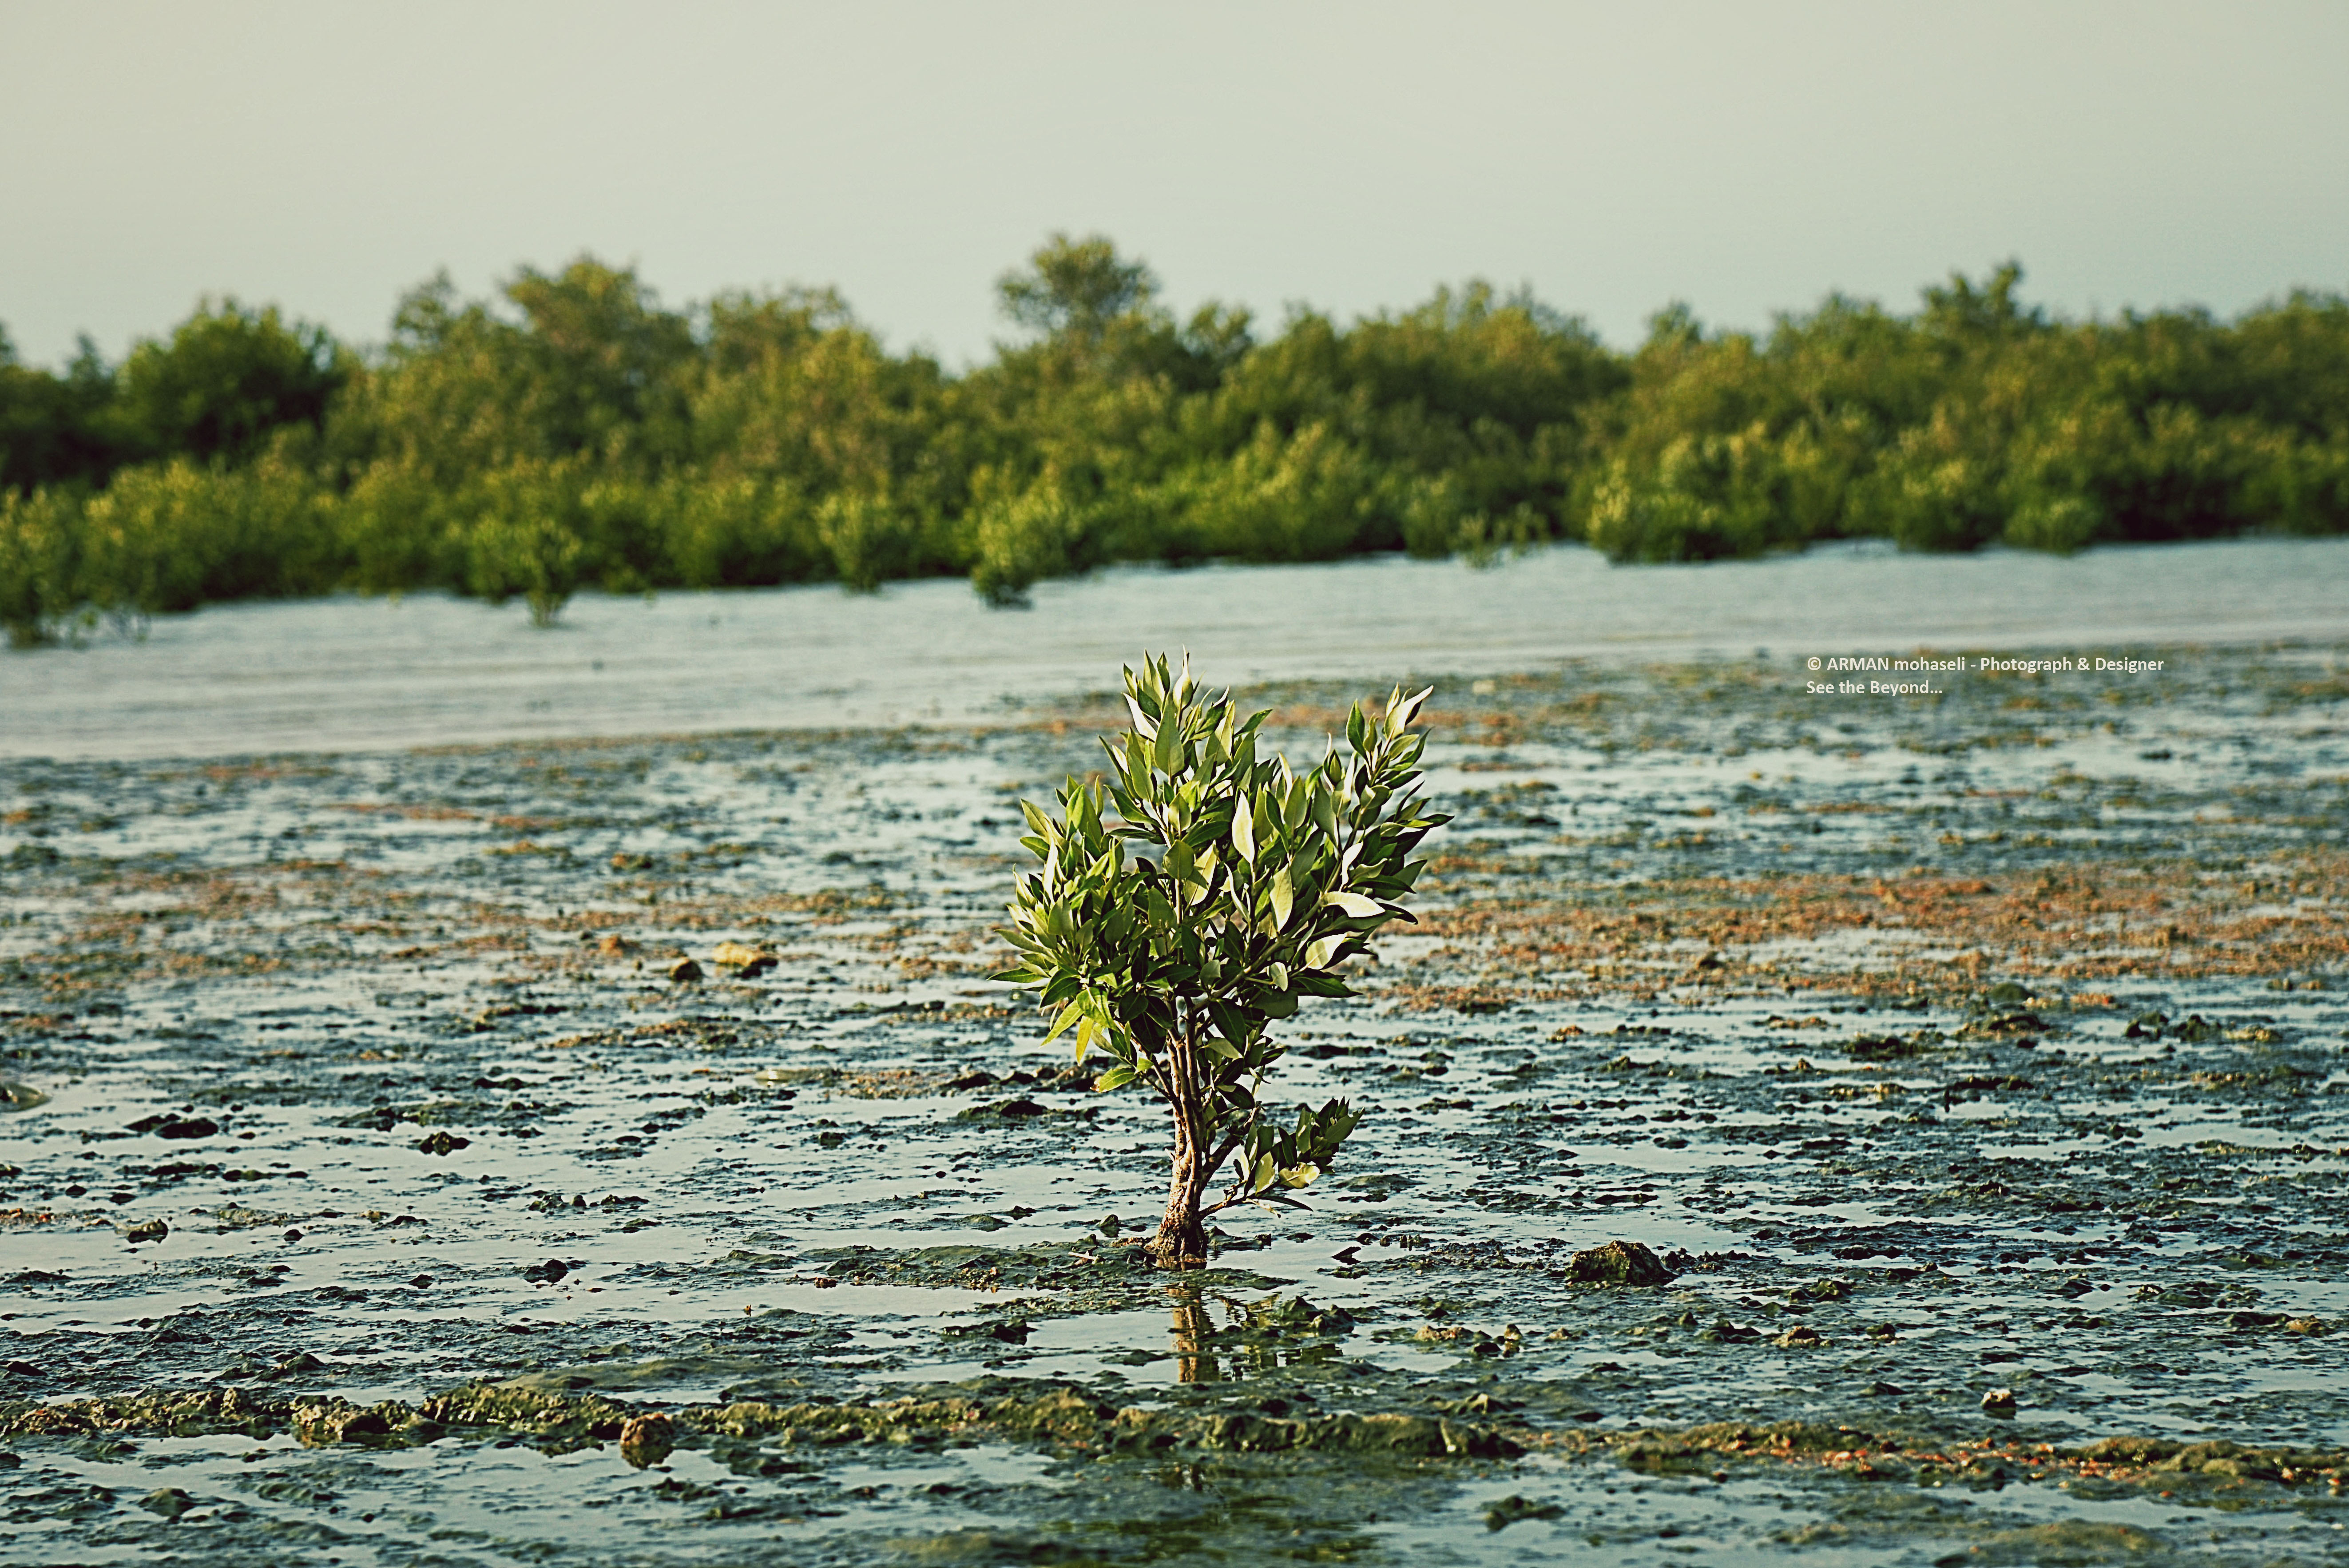
photography, water, vegetation, tree, wetland, bank, river, shore, water resources, flora, marsh, swamp, plant, salt marsh, plant community, lake, floodplain, branch, shrubland, grass family, sky, landscape, grass, bog, sea, reservoir, coast